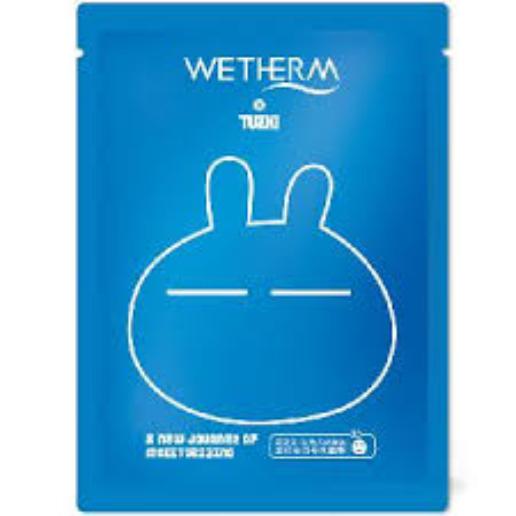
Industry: Necessities